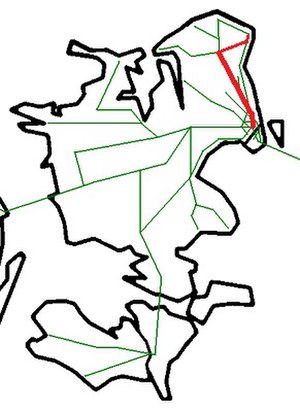
Nordbanen
Nordbanen angivet med tyk rød og Lille Nord med tynd rød streg.
Nordbanen var oprindeligt jernbanen København-Hillerød-Helsingør, en strækning på 60,9 kilometer. København-Hillerød, som nu kaldes Nordbanen, er elektrificeret. Reststrækningen mellem Hillerød og Snekkersten kaldes Lille Nord. Nordbanen blev taget i brug 9. juni 1864, mens stykket København-Lyngby var i brug fra 1. oktober 1863. Den nordligste del af Lille Nord, mellem Snekkersten og Helsingør, blev lagt sammen med Kystbanen, da denne blev taget i brug 2. august 1897.